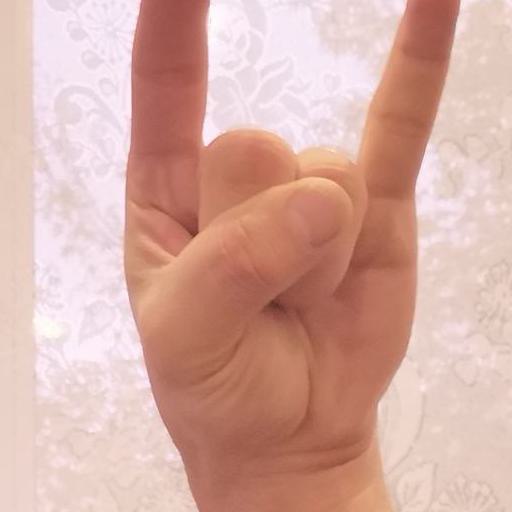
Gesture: rock